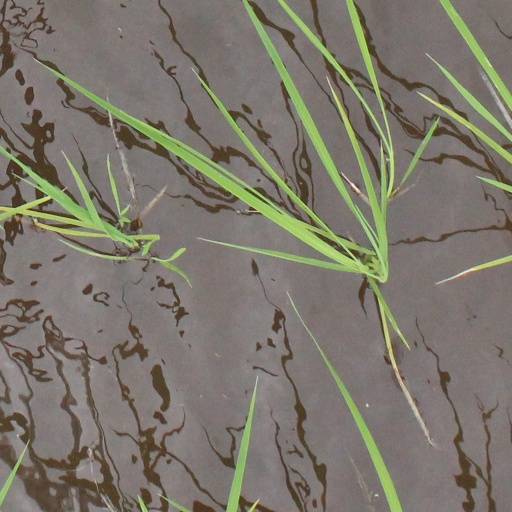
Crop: rice